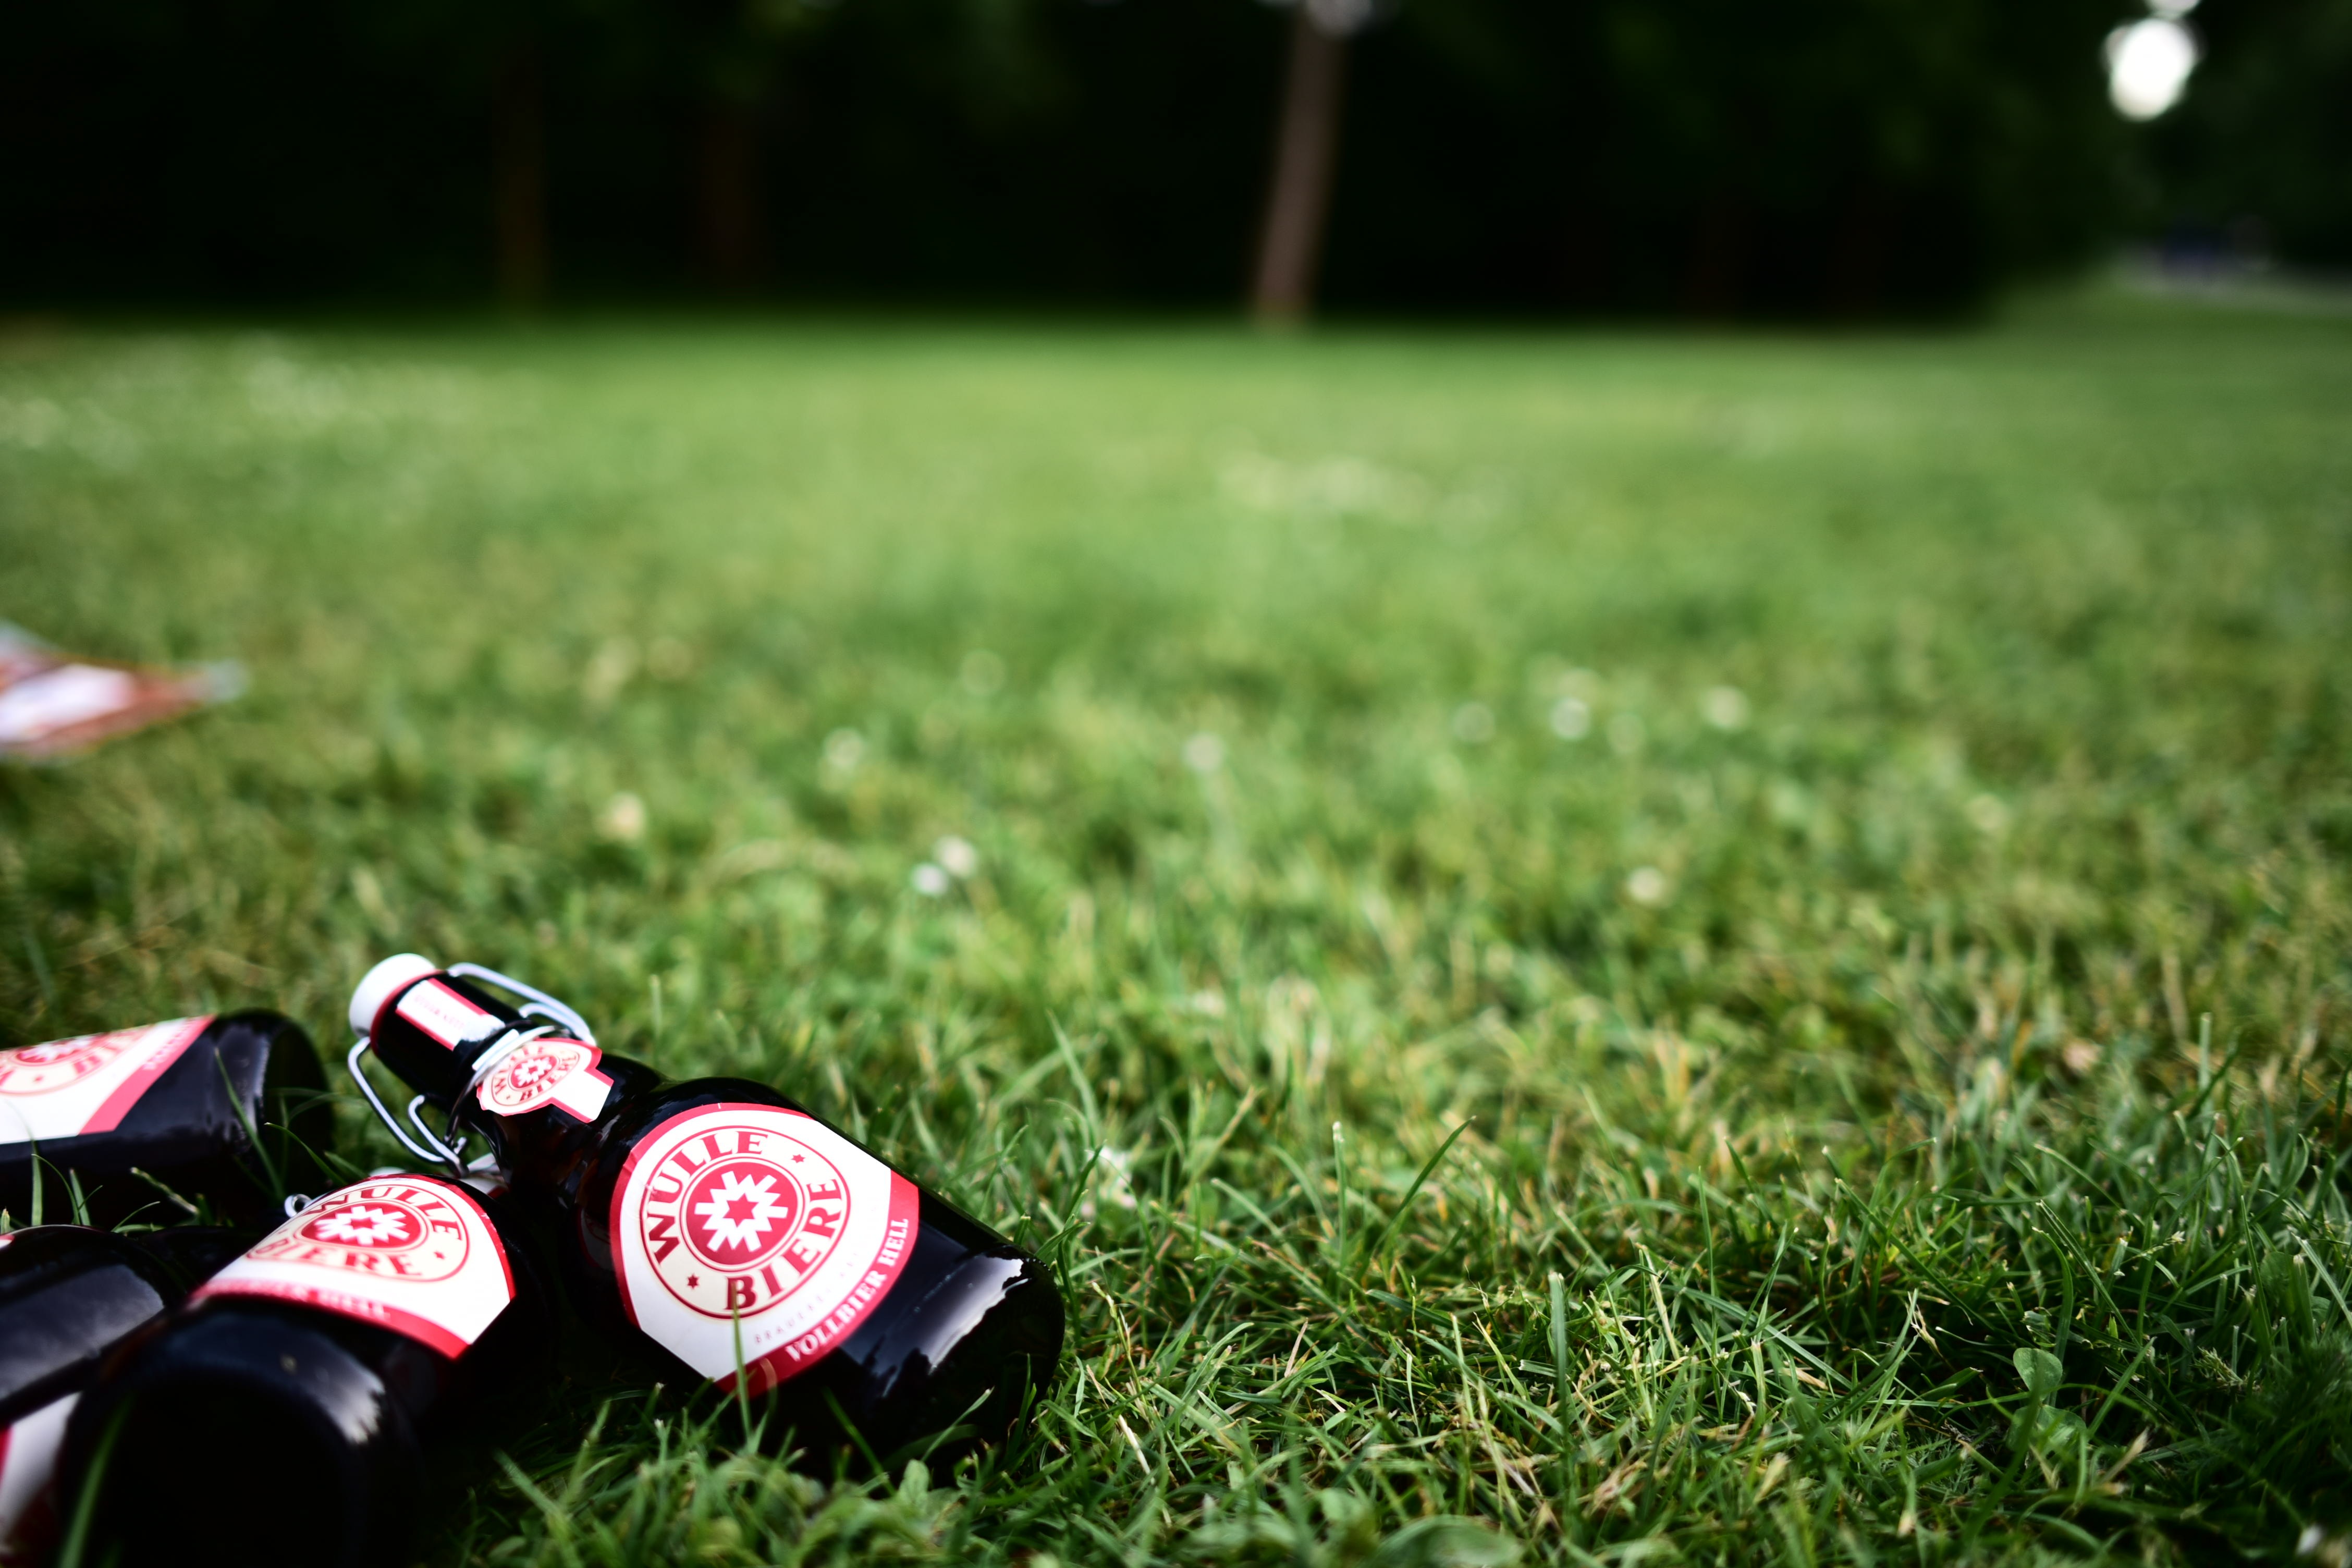
nature, grass, lawn, meadow, summer, recreation, green, park, wool, beer, alcohol, sports, stuttgart, outdoor recreation